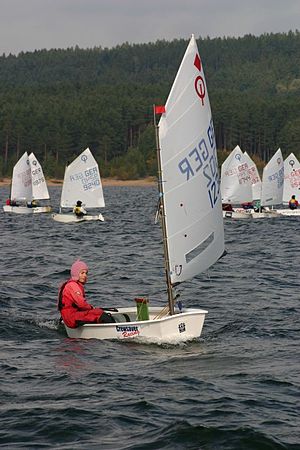
Laura Dekker
En optimistjolle for vinden
Laura Dekker er en nederlandsk solosejler og den yngste sejler nogensinde, der har sejlet alene rundt om Jorden. I 2009 blev hendes plan om at sejle Jorden rundt, som den yngste nogensinde, offentligt kendt. Flere nederlandske myndigheder modsatte sig projektet. Der blev igangsat en retssag med henblik på at fjerne forældremyndigheden fra forældrene, men i landsretten blev det slået fast, at ansvaret for pigens handlinger lå hos forældrene.